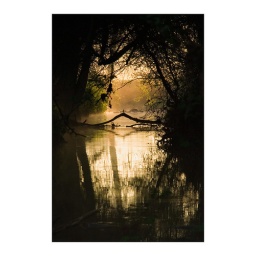
A shot of a small river in a local wood, complete with discarded plastic bottle.